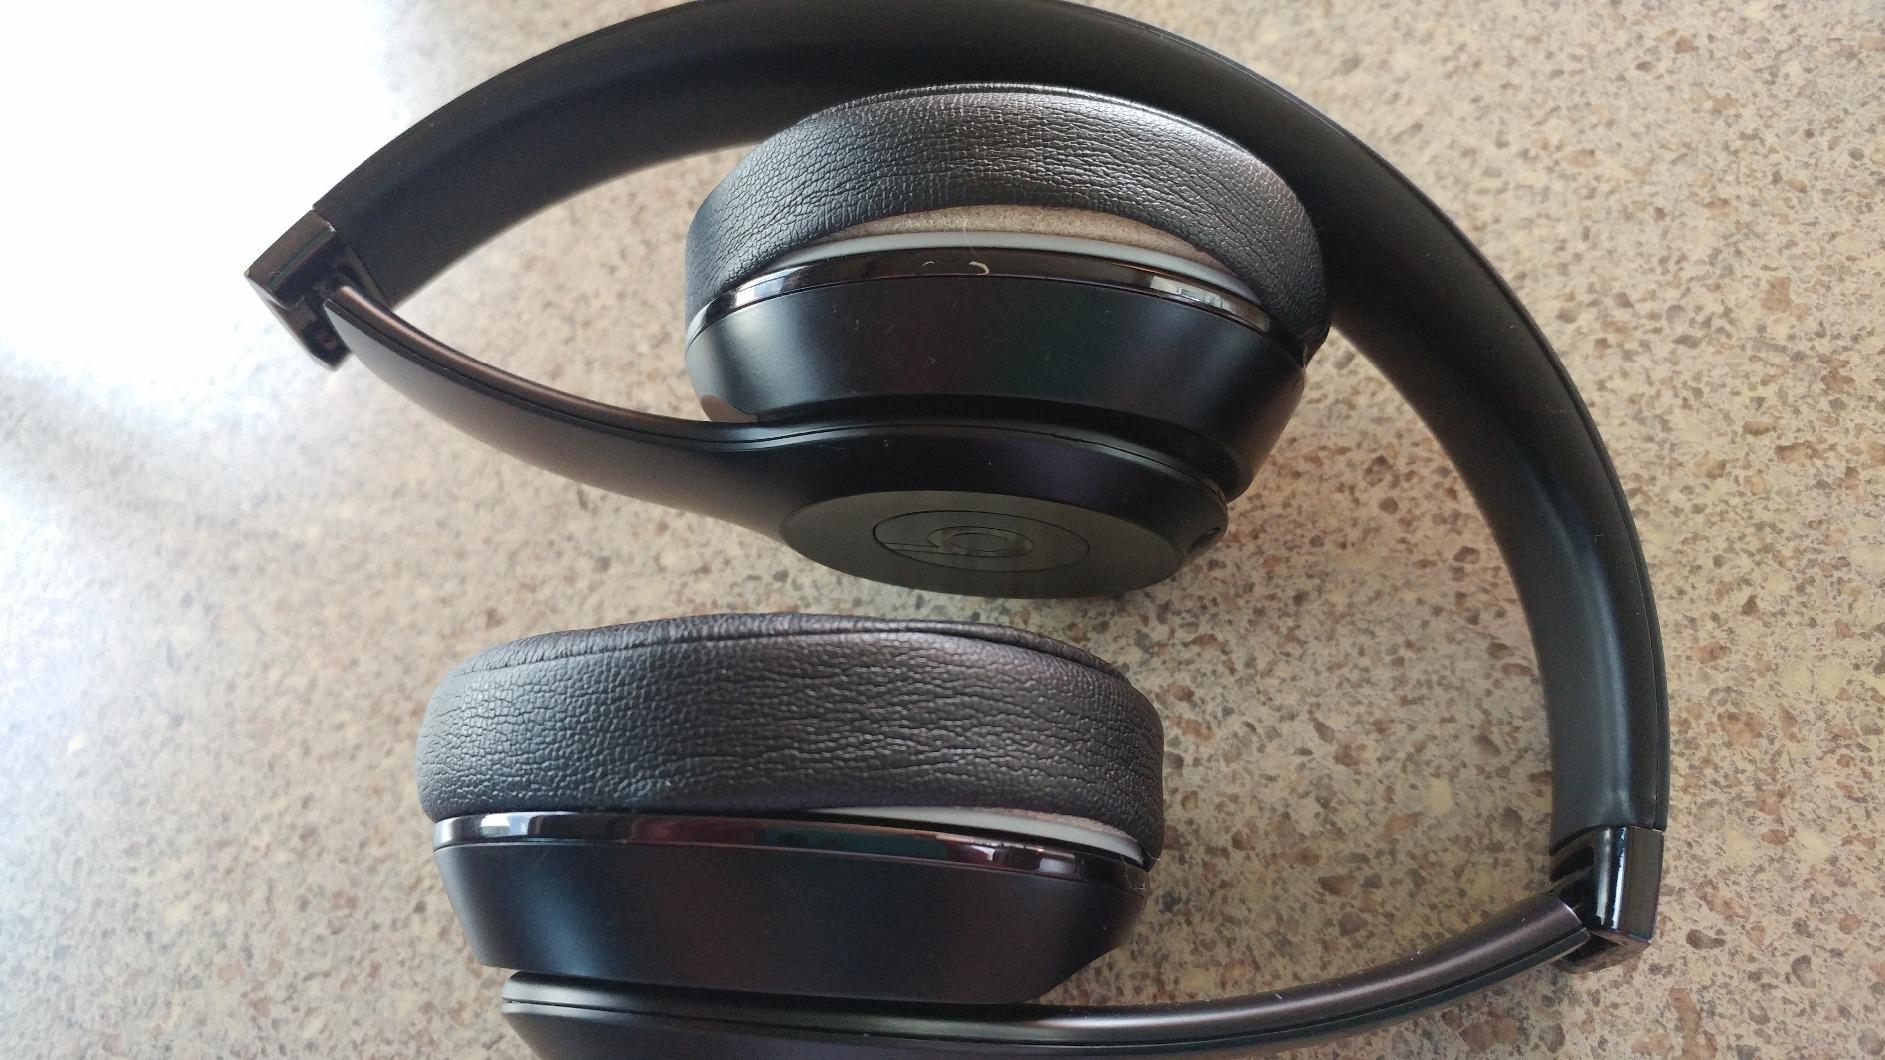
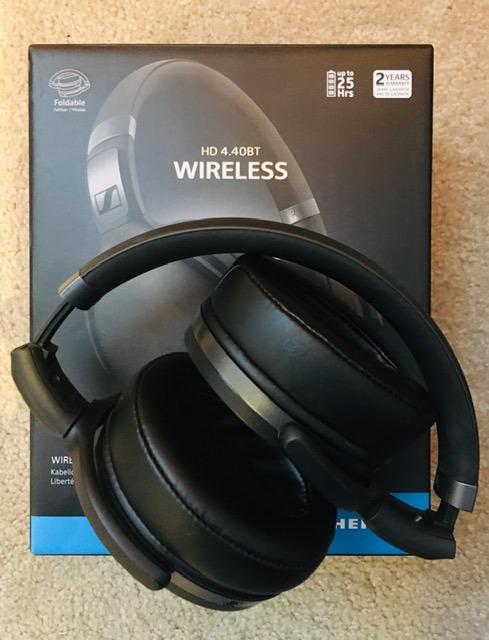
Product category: headphones
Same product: no